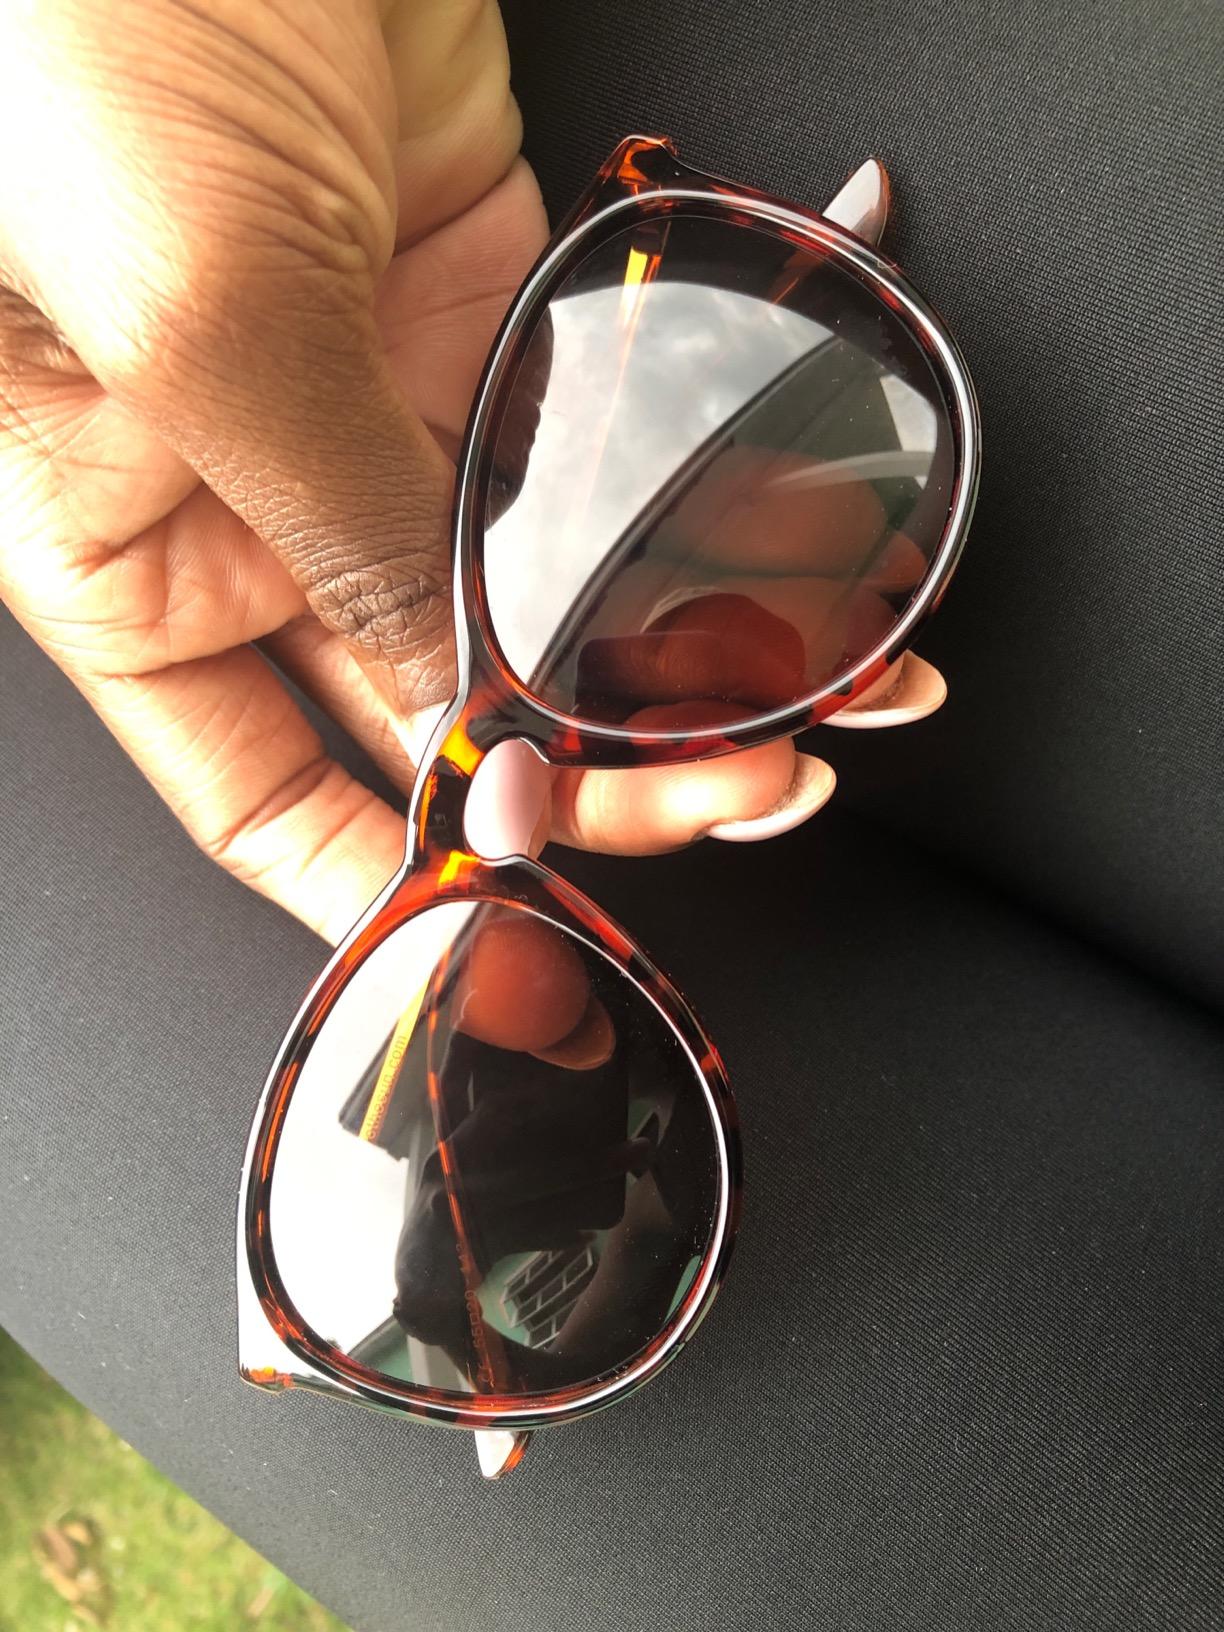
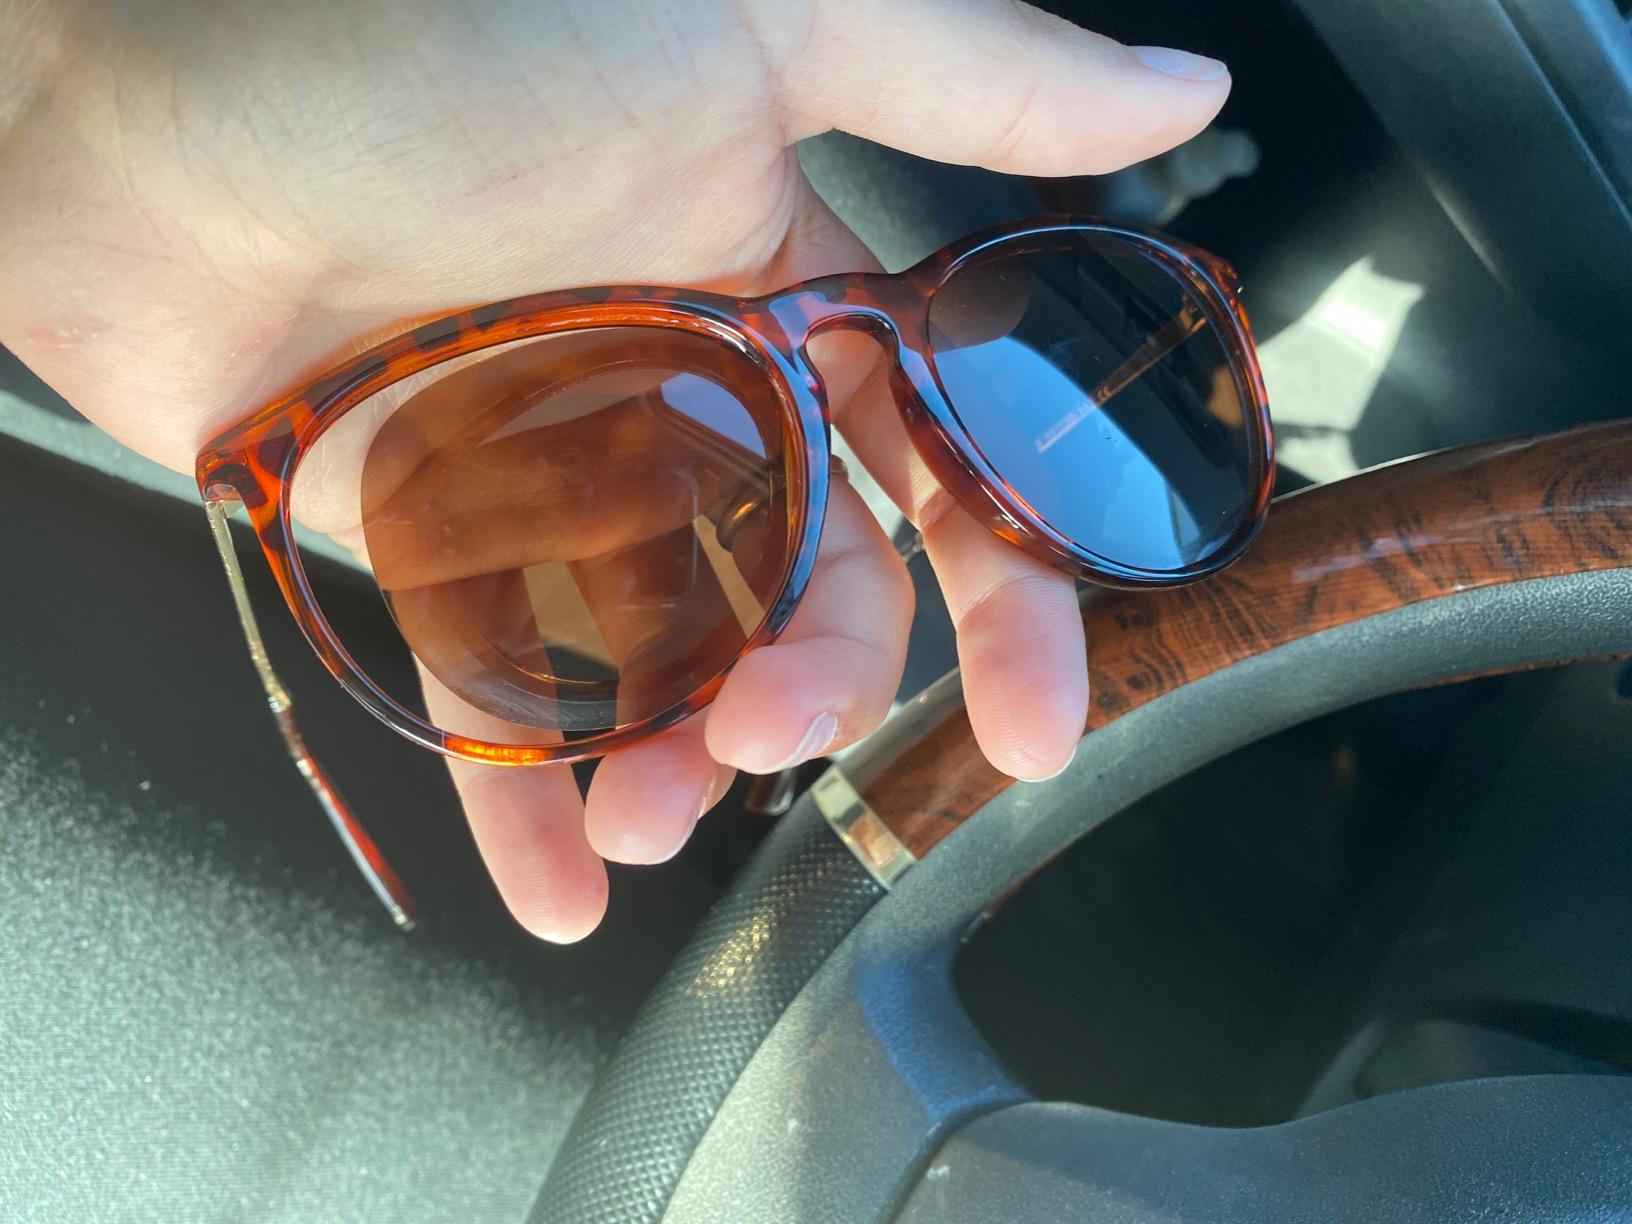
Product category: accessories_sunglasses
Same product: yes